Pinaka multi-barrel rocket launcher

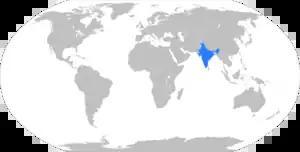
Map of Pinaka MBRL operators in blue

Pinaka Mk II is being developed by Armament Research and Development Establishment (ARDE), Pune; Research Centre Imarat (RCI), Hyderabad; and Defence Research and Development Laboratory (DRDL), Hyderabad. Another variant of Mark II called Guided Pinaka is equipped with a navigation, guidance, control kit and has considerably enhanced the range and accuracy of the missile. The range of the missile is estimated to be between 60 km-75 km at all ranges.